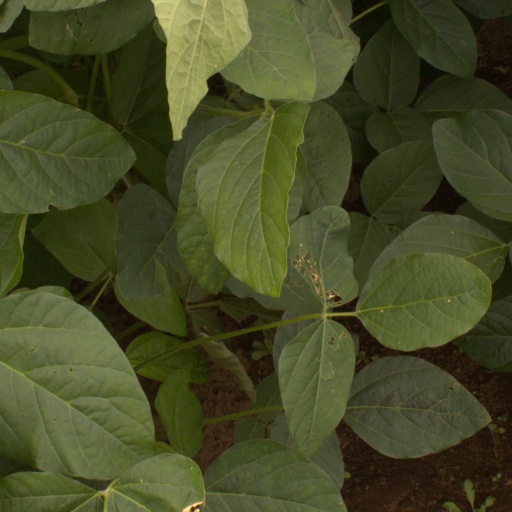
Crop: soybean